Clan Douglas

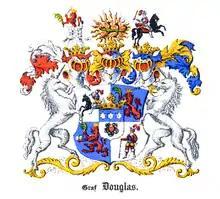
German Coat of arms of the comital Douglas family; the escutcheon is the Scottish Douglas arms

The lineage of the Swedish branch of the Douglas of Dalkeith line begins with James Douglas, documented in 1353, died in 1420. His descendant Sir William Douglas of Whittingehame (which had come from the Earls of March by marriage to James Douglas of Dalkeith in 1372) became English ambassador to the royal Danish court at Copenhagen in 1603. His grandson, the Scottish-born Robert Douglas (1611–1662), transplanted this branch of the Scottish clan to Sweden when in 1627 he became an officer in the Thirty Years' War; In 1657 he became field marshal. He received the Swedish title of Baron in 1651 and the title of Count (the highest title awarded to non-royalty in Sweden) in 1654. He was enfeoffed with the county of Skänninge and introduced in 1654 to the class of counts of the Swedish nobility under No. 19. From 1655 he built Stjärnorp Castle in Östergötland, which is still an ancestral seat of the Swedish branch today, besides Ekensholm Castle and Rydboholm Castle. The escutcheon of the Swedish Douglas family's arms is the Scottish Douglas arms.